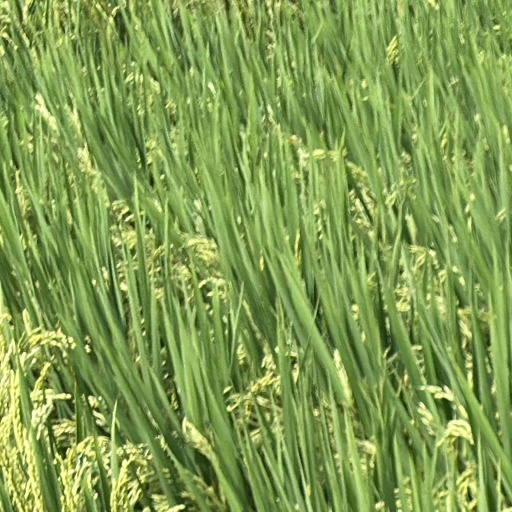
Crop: rice